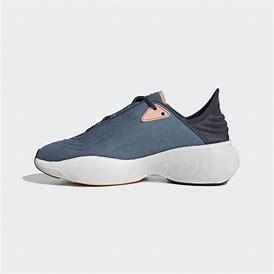
Brand: Adidas
Model: Adifom Sltn